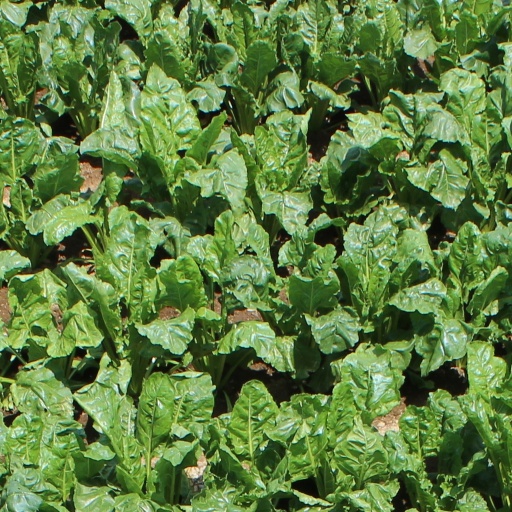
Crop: sugar beet